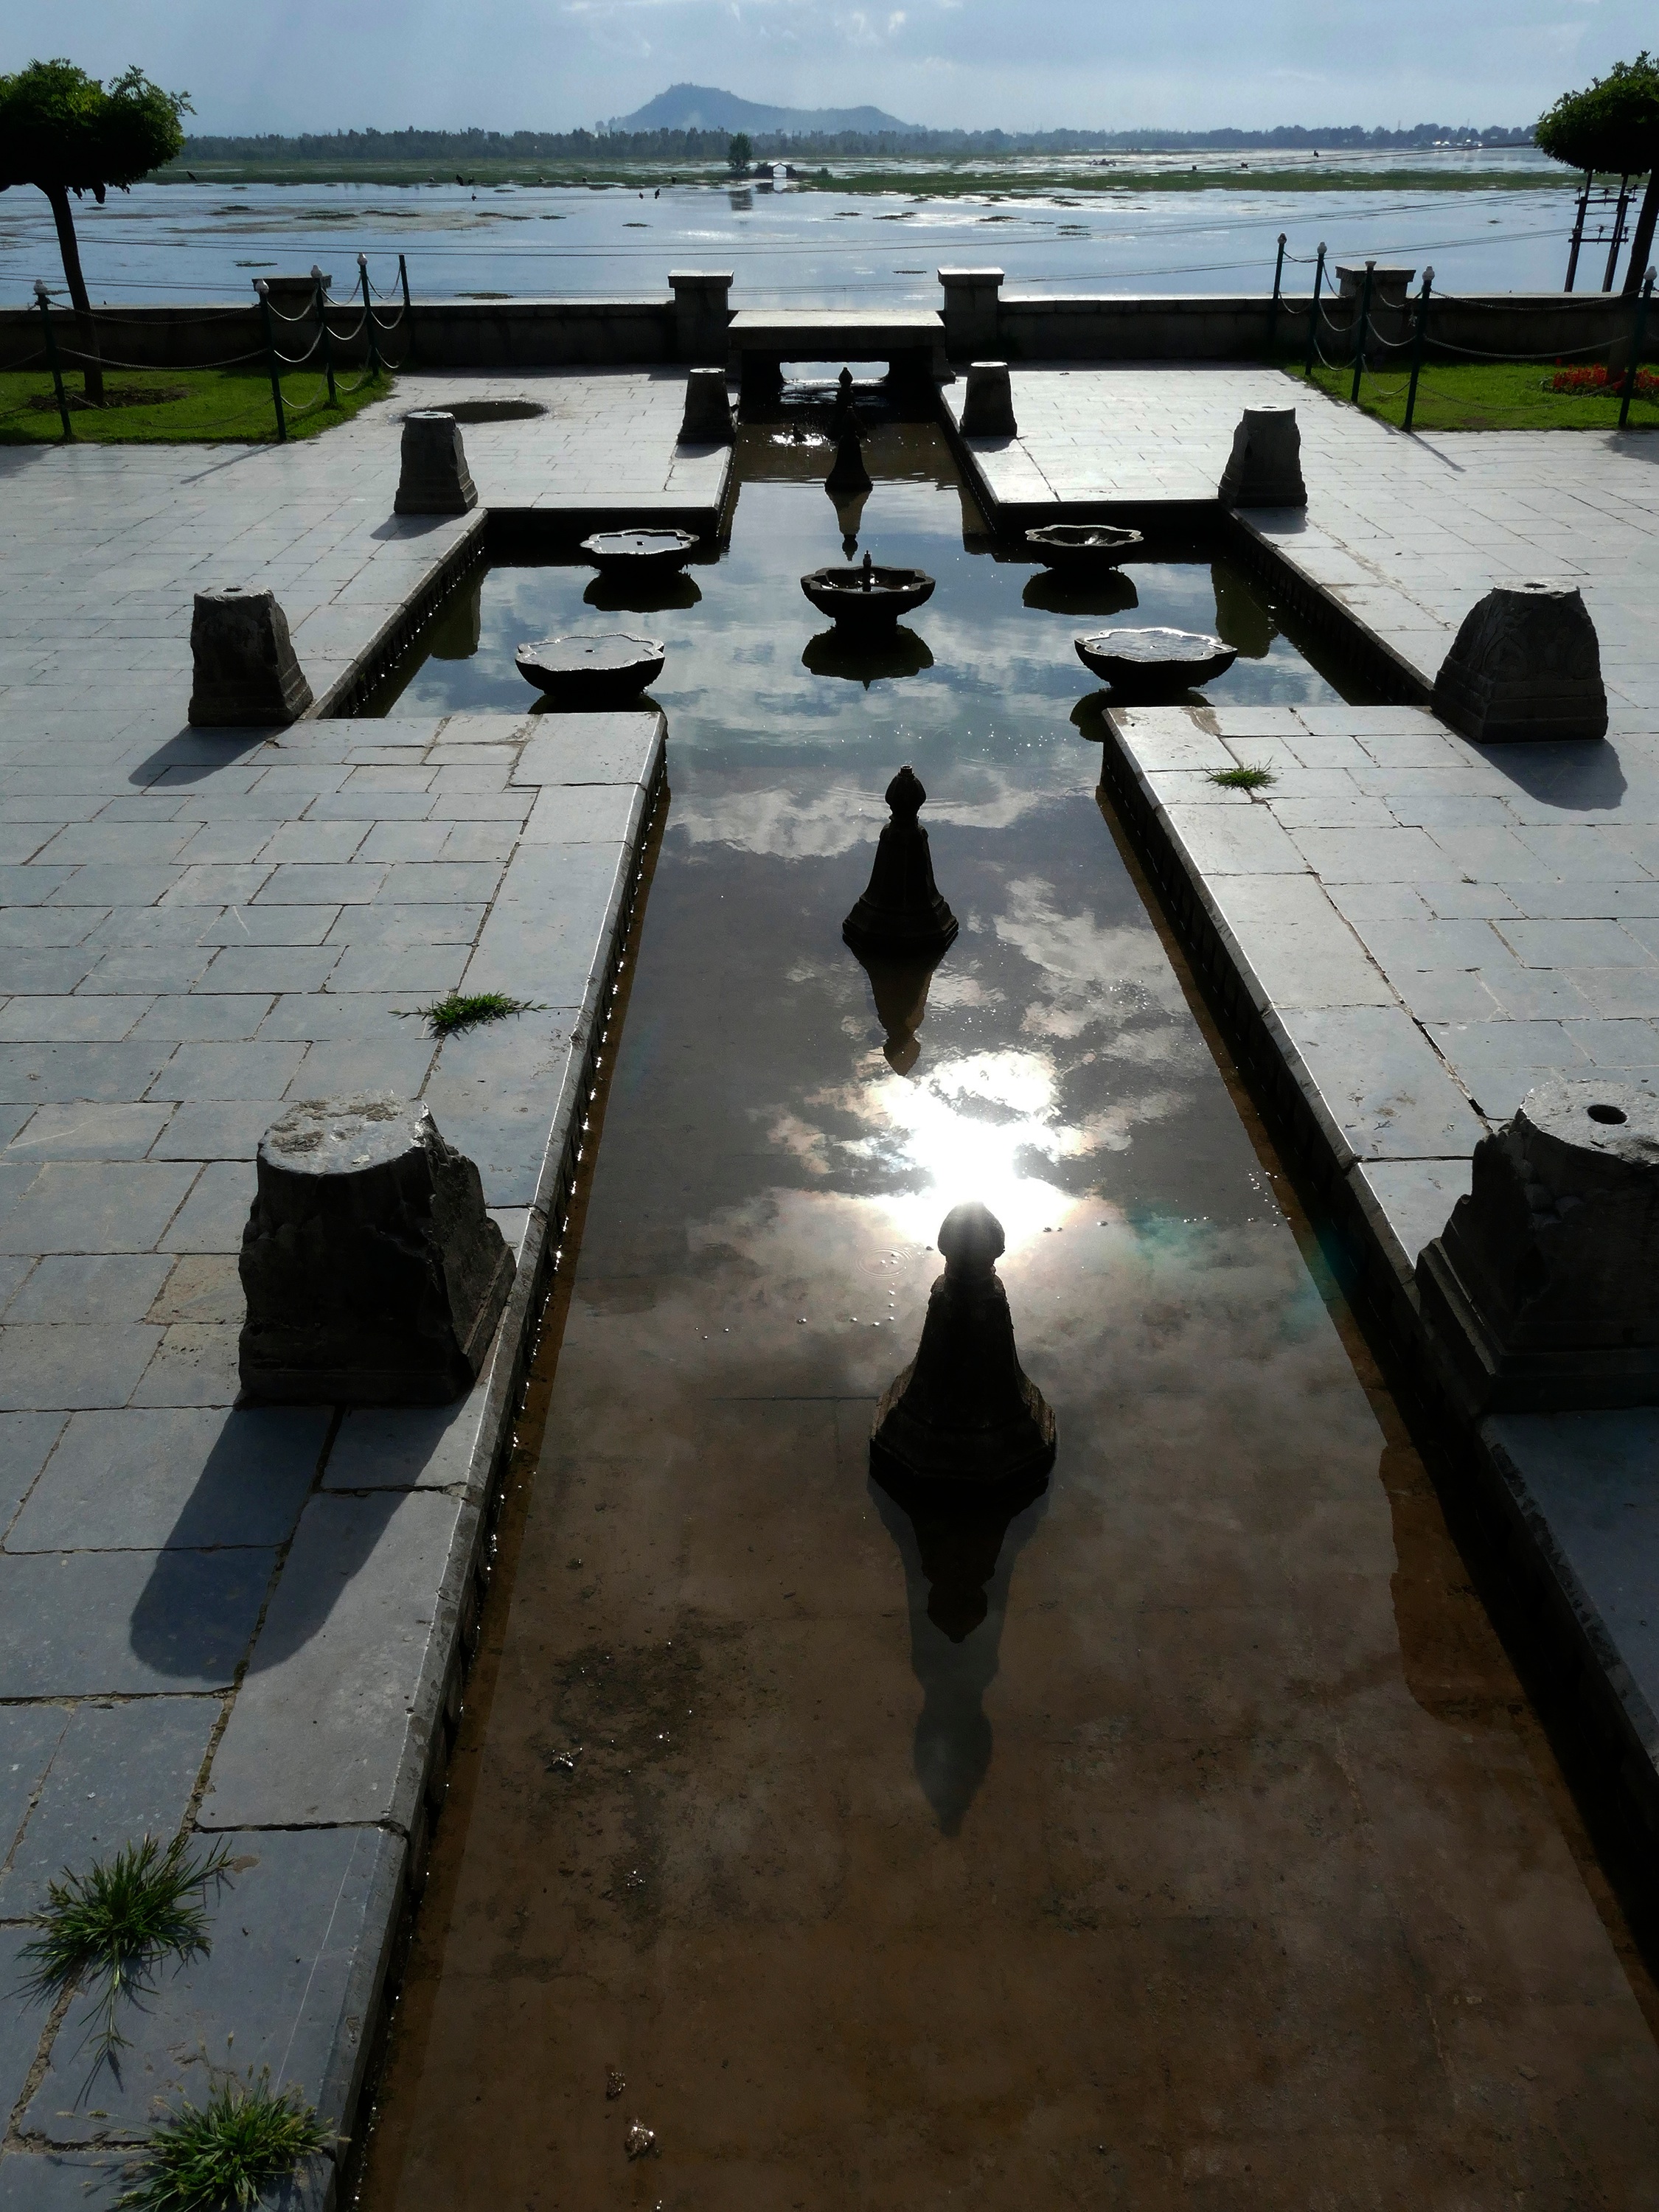
water, reflection, shadow, art, image